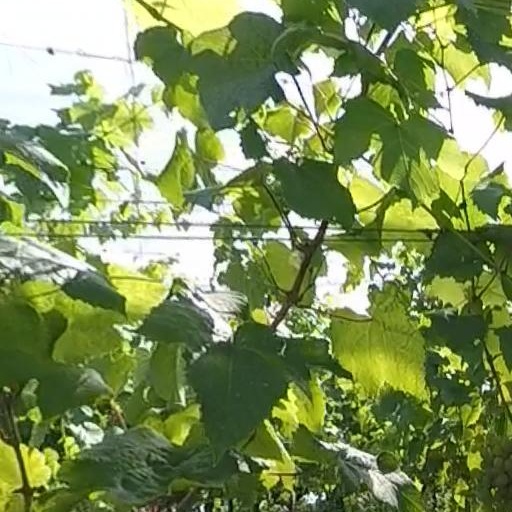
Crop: grape